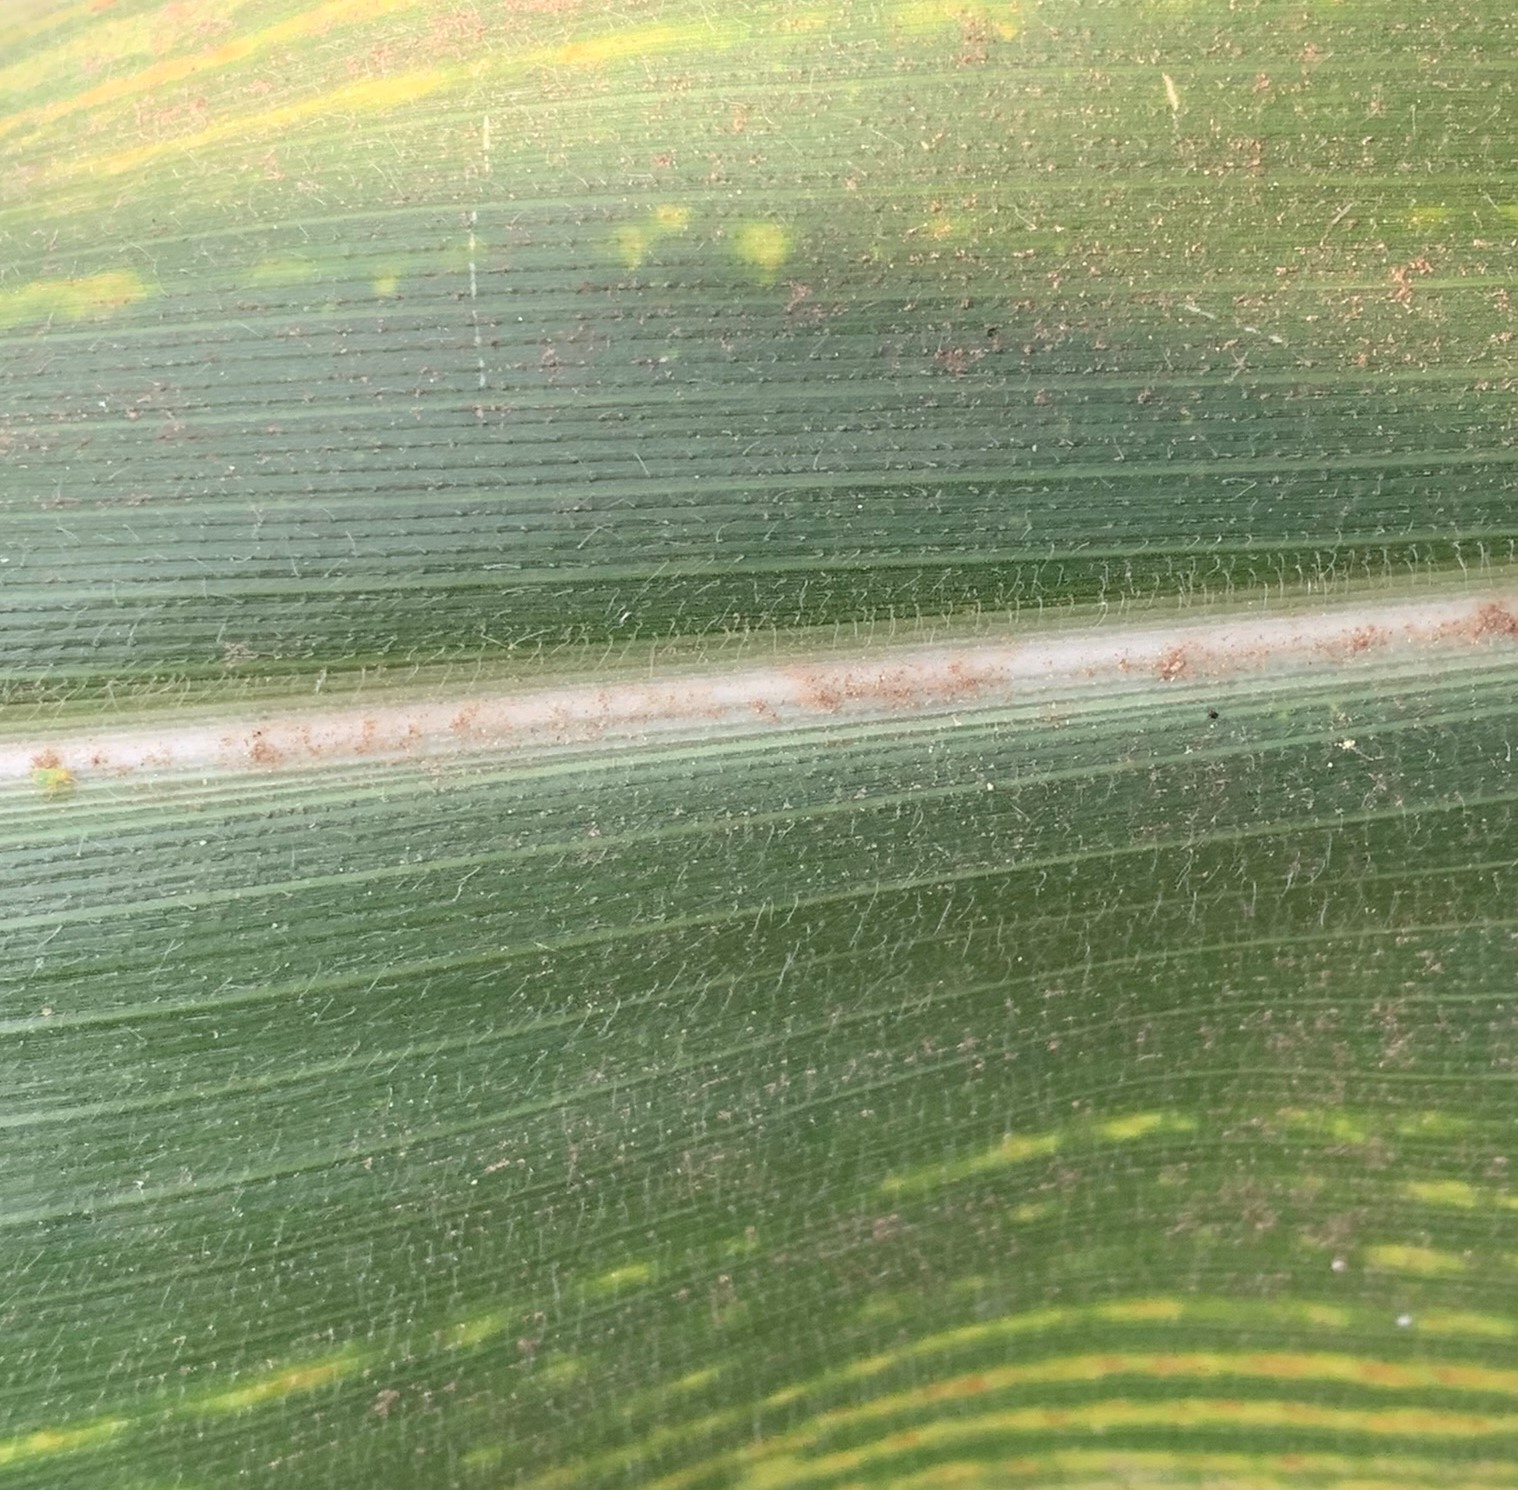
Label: MLN